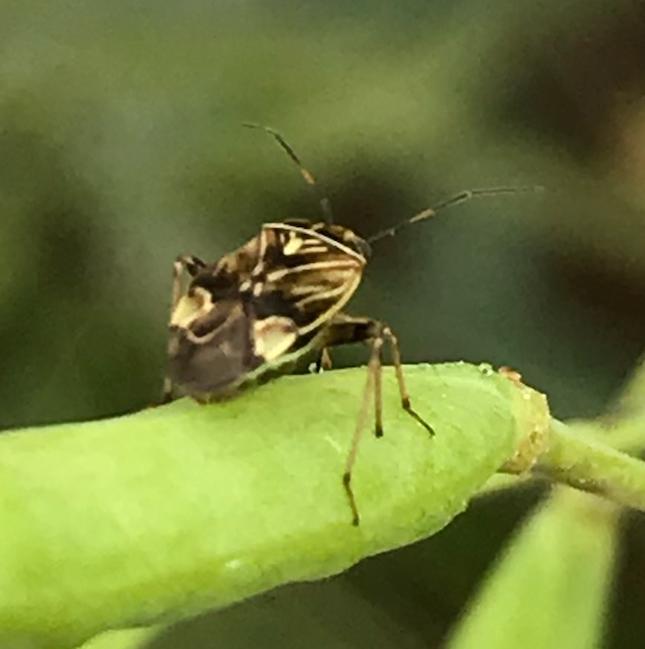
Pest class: lygus_bug